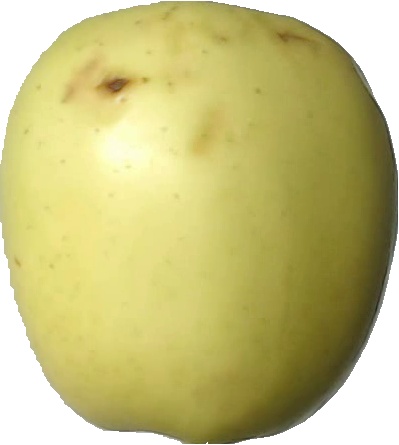
Label: apple_golden_2